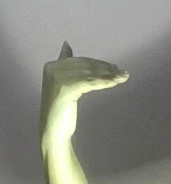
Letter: khaa